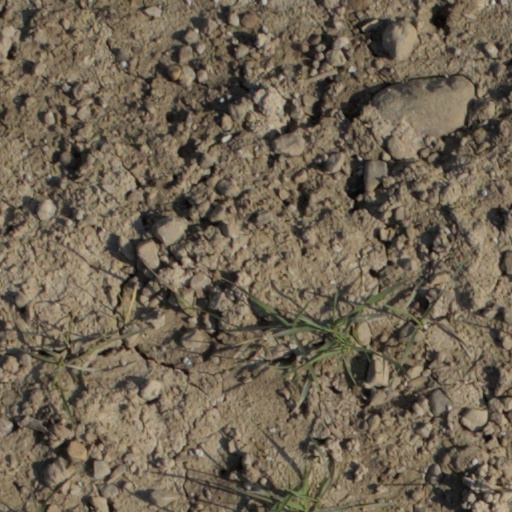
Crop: wheat